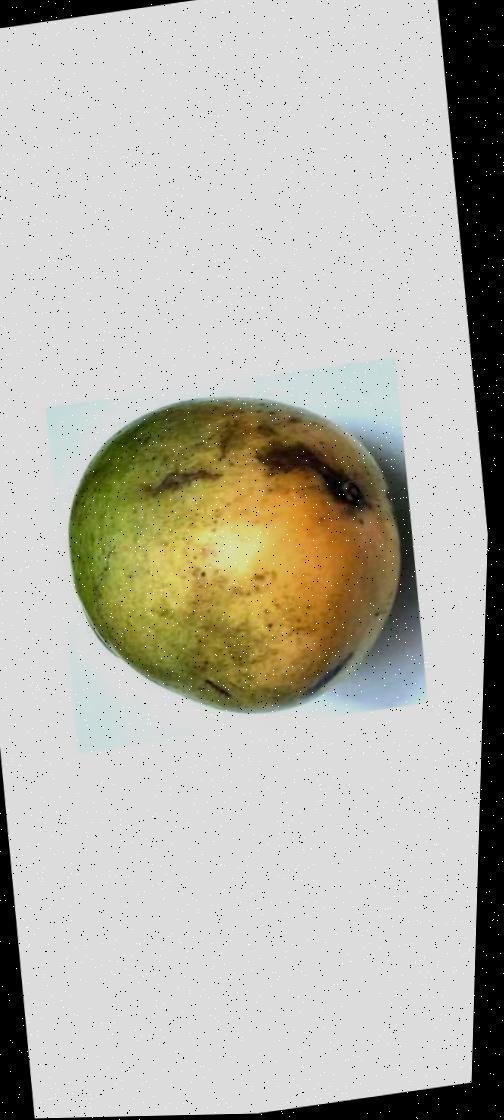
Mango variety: Rupali